Nicholas VII Hahót

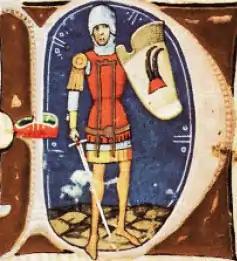
Hahold I, ancestor of the Hahóts

According to the "Illuminated Chronicle" which was written in the 1350s, when Nicholas' political career reached its peak, the ancestor of the Hahót kindred was a certain German knight Hahold I (Nicholas' great-great-great-grandfather) who was a descendant of the Counts of Weimar-Orlamünde and settled down in the Kingdom of Hungary in 1163 upon the invitation of Stephen III of Hungary to fight against usurper uncle Stephen IV of Hungary and his allies, the Csáks.